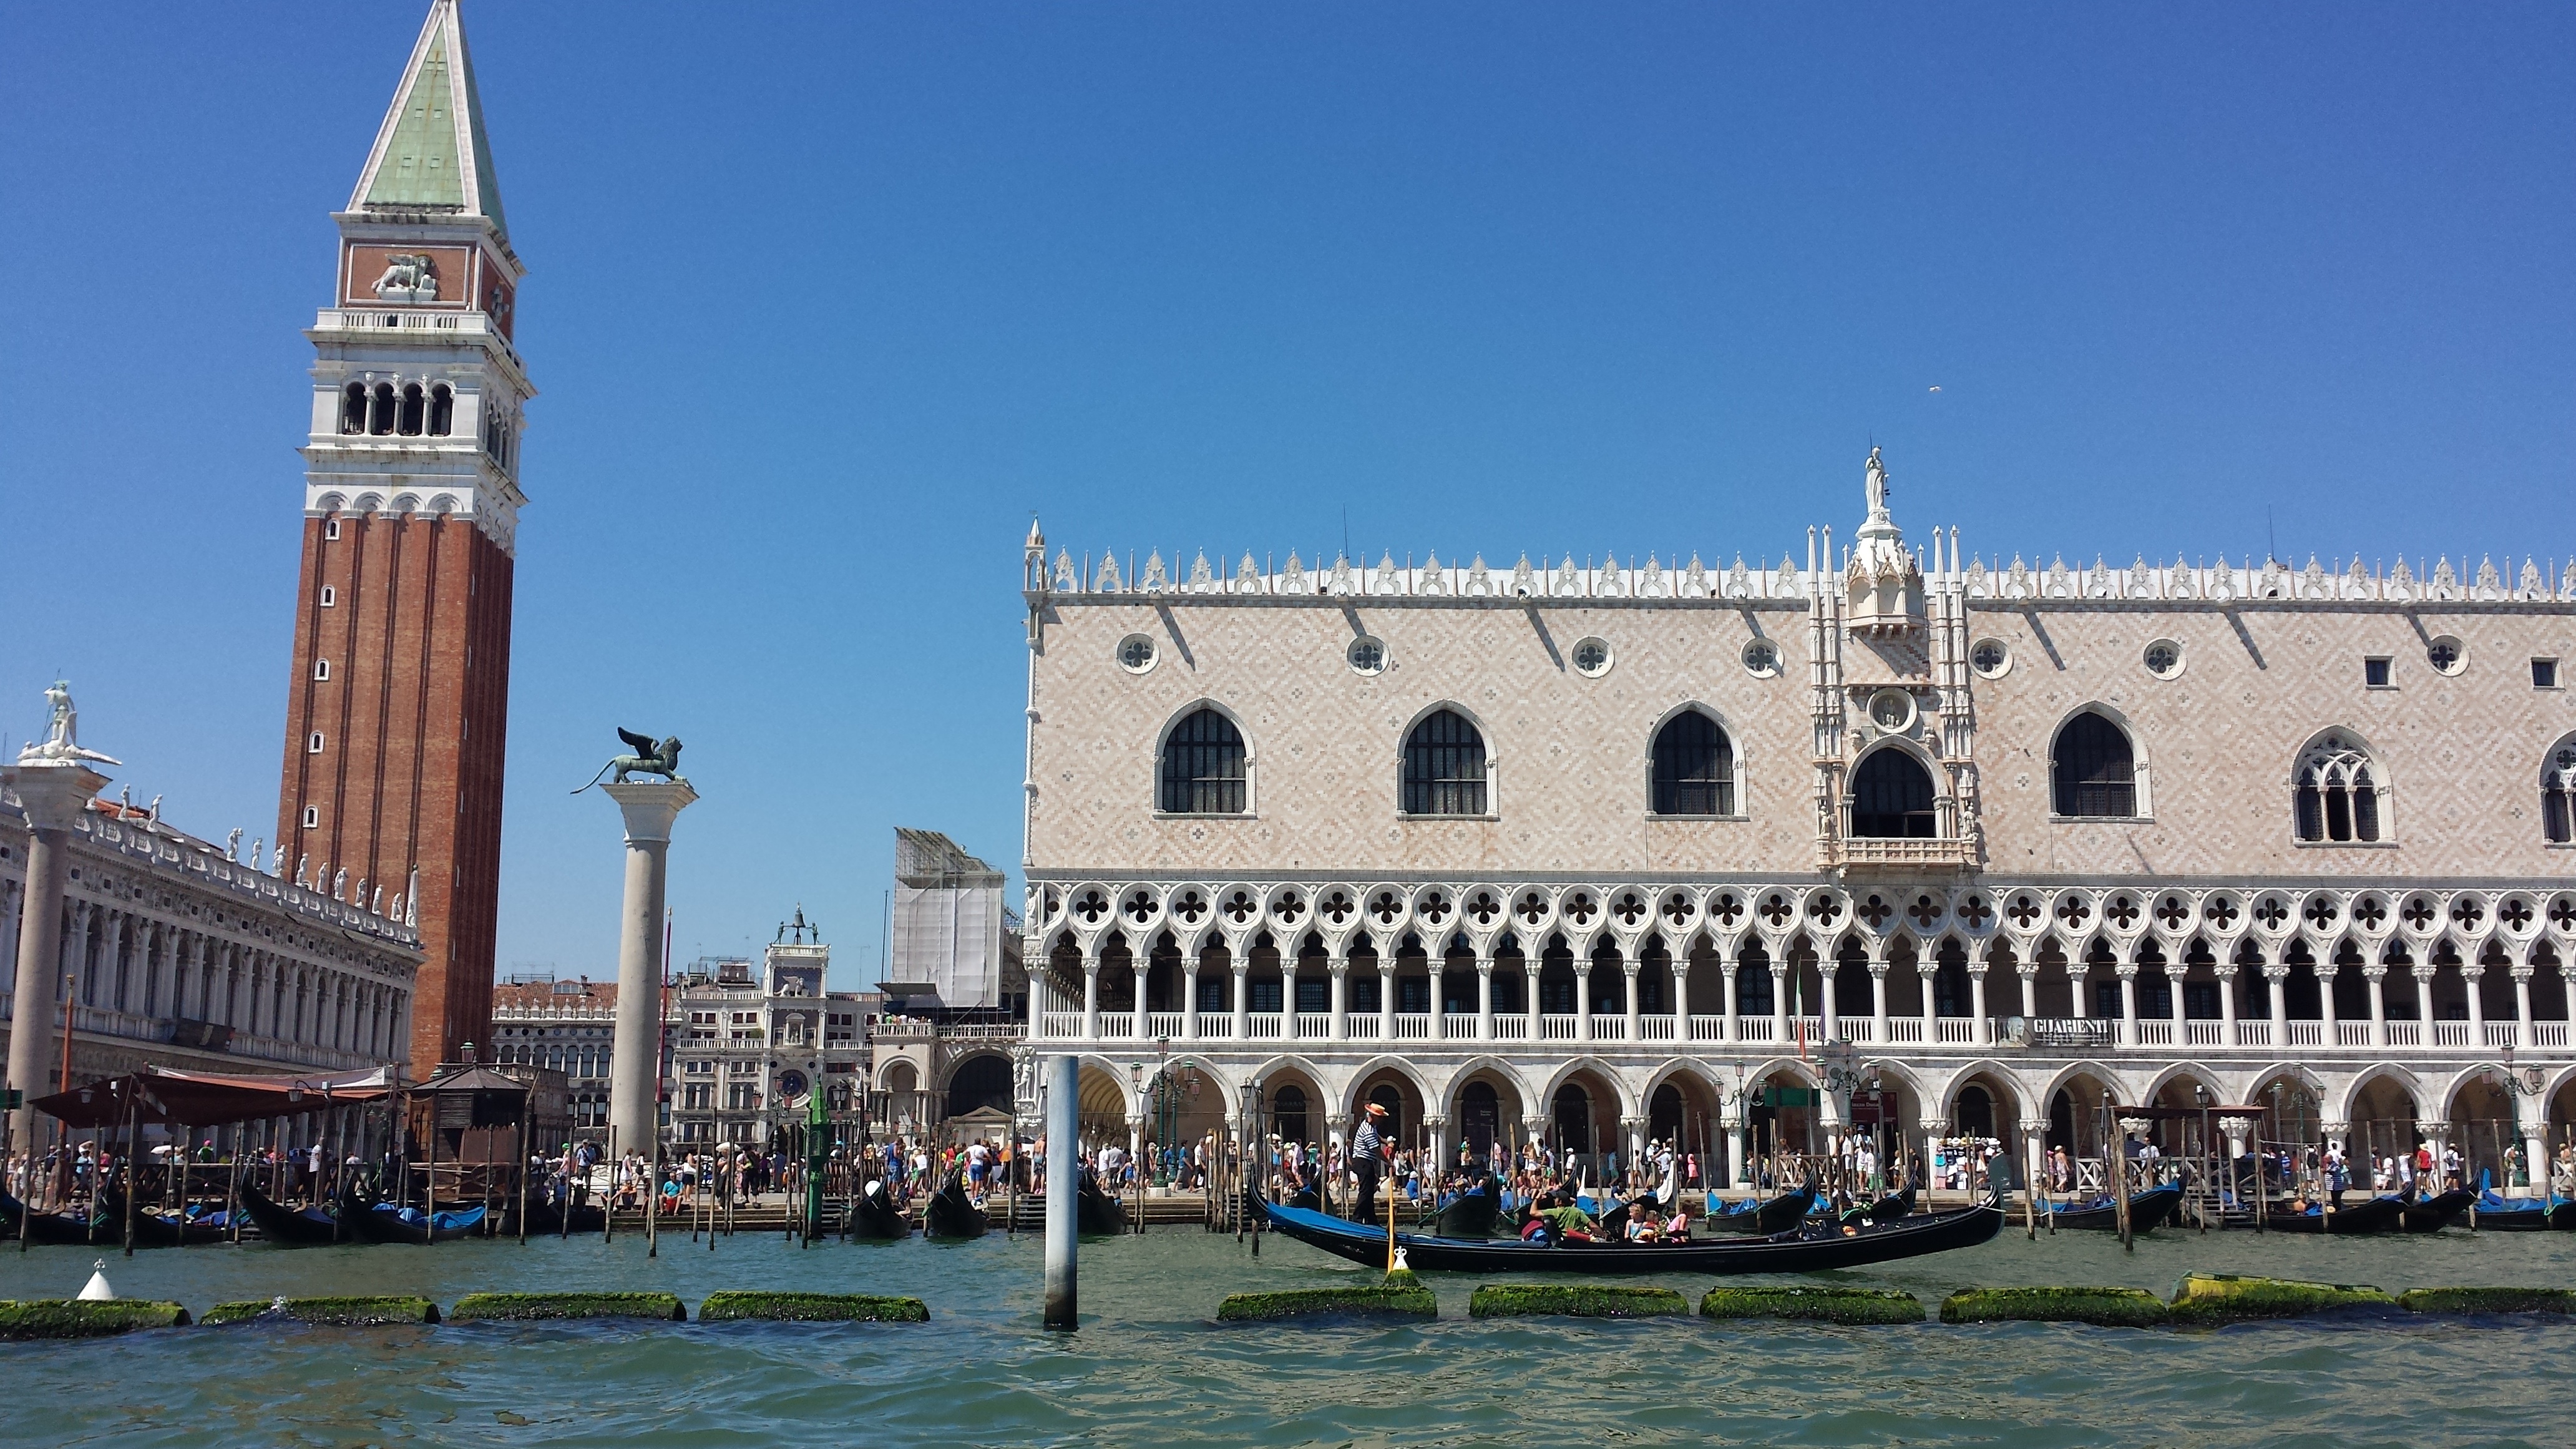
boat, palace, vehicle, landmark, italy, venice, tourism, waterway, gondola, gondolas, tours